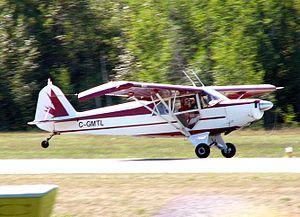
Le Wag-Aero CHUBy CUBy est un monoplan quadriplace léger à aile haute en kit, fait de tubes d'acier et de tissu. Il s'agit d'une réplique à construire soi-même de l'avion à train d'atterrissage classique Piper Family Cruiser. Il est actuellement vendu sous le nom de Wag-Aero Sportsman 2+2.